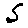
Label: 5